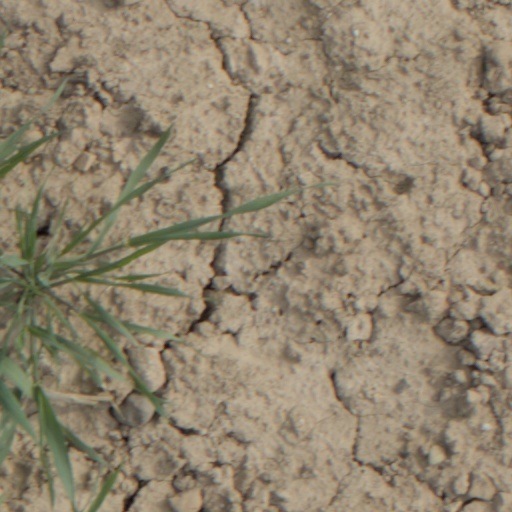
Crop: wheat